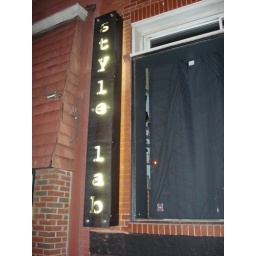
Custom 1/4 steel sign w/ clear finish: designed, fabricated and installed by cW Design/Build Inc